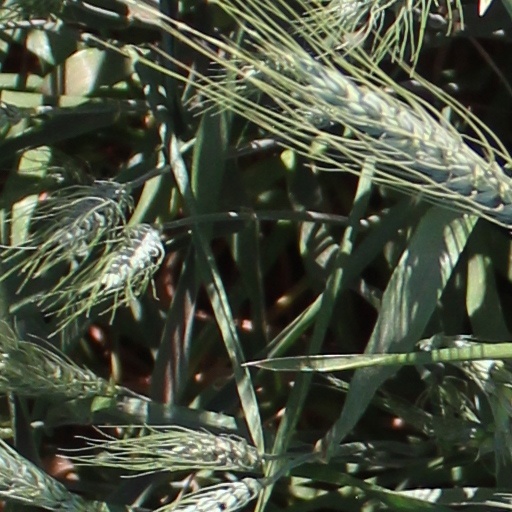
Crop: wheat